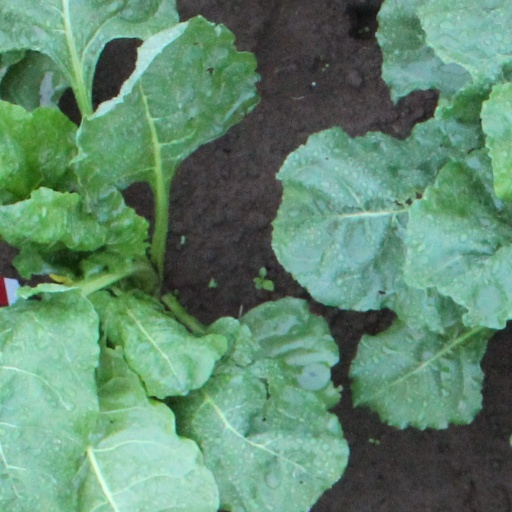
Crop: sugar beet